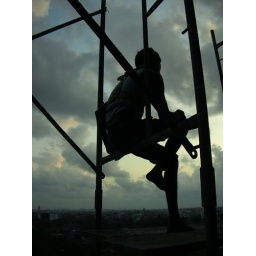
Without a care in the world, this guy was sitting on the scaffolding on my office building without any harness.